Parking Lot (Blink-182 song)

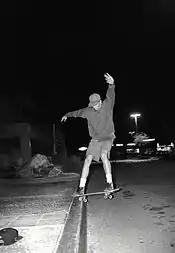
Former guitarist Tom DeLonge performing a slappy in Target parking lot in the early 1990s. Bassist Mark Hoppus specifically references these memories.

Musically, the song is a pop punk anthem using power chords predominantly. Alex Robert Ross from "Vice" compared its guitar line to the band's work on "Enema of the State", their 1999 breakthrough LP. Barker drums in a fast and syncopated pattern, accompanied by "frenetic" drum fills. The track later moves to a "heavy"-sounding breakdown. Its chorus has been described as very catchy; Jon Blistein from "Rolling Stone" likened it to a "giddy sugar rush."